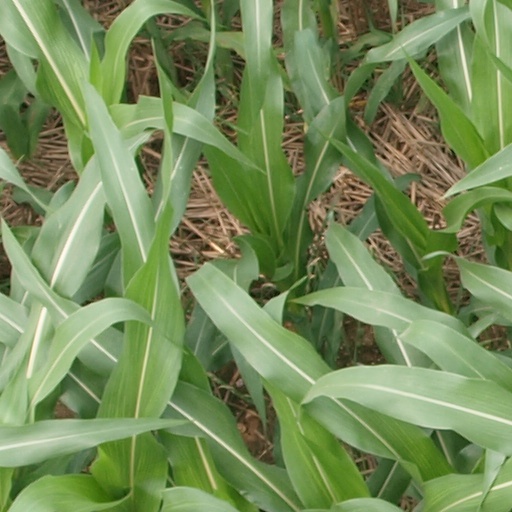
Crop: maize; corn